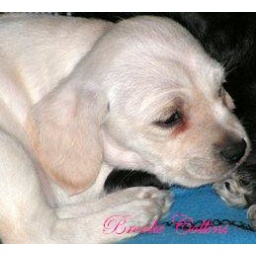
An adorable puppy that found a new home at the Adopt-A-Thon hosted by EARTH earlier this year